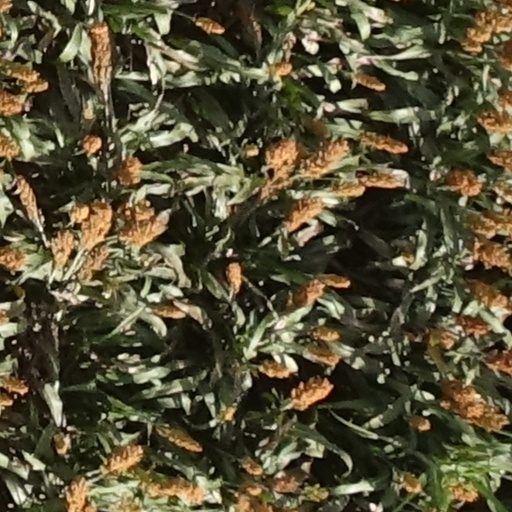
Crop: sorghum